Prince Charles of Denmark

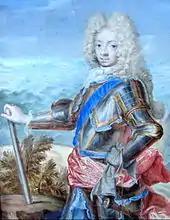
Portrait of Prince Charles by Georg Saleman, copied after a portrait by Hyacinthe Rigaud.

Prince Charles was born on 26 October 1680 at Copenhagen Castle as the fourth son of Christian V and his consort Queen Charlotte Amalie. As was the tradition at the court, his upbringing was left to others, including Johan Georg Holstein, who was replaced by Carl Ahlefeldt as his hofmeister in 1696. In particular Christian Siegfried von Plessen was charged with his upbringing.